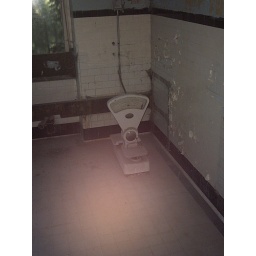
Weighing machine in the kitchen